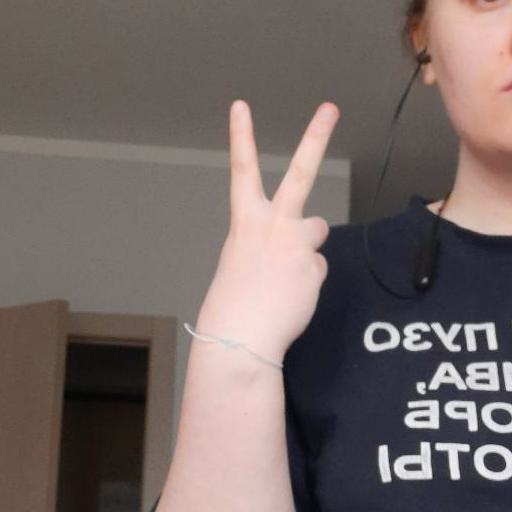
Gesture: peace_inverted